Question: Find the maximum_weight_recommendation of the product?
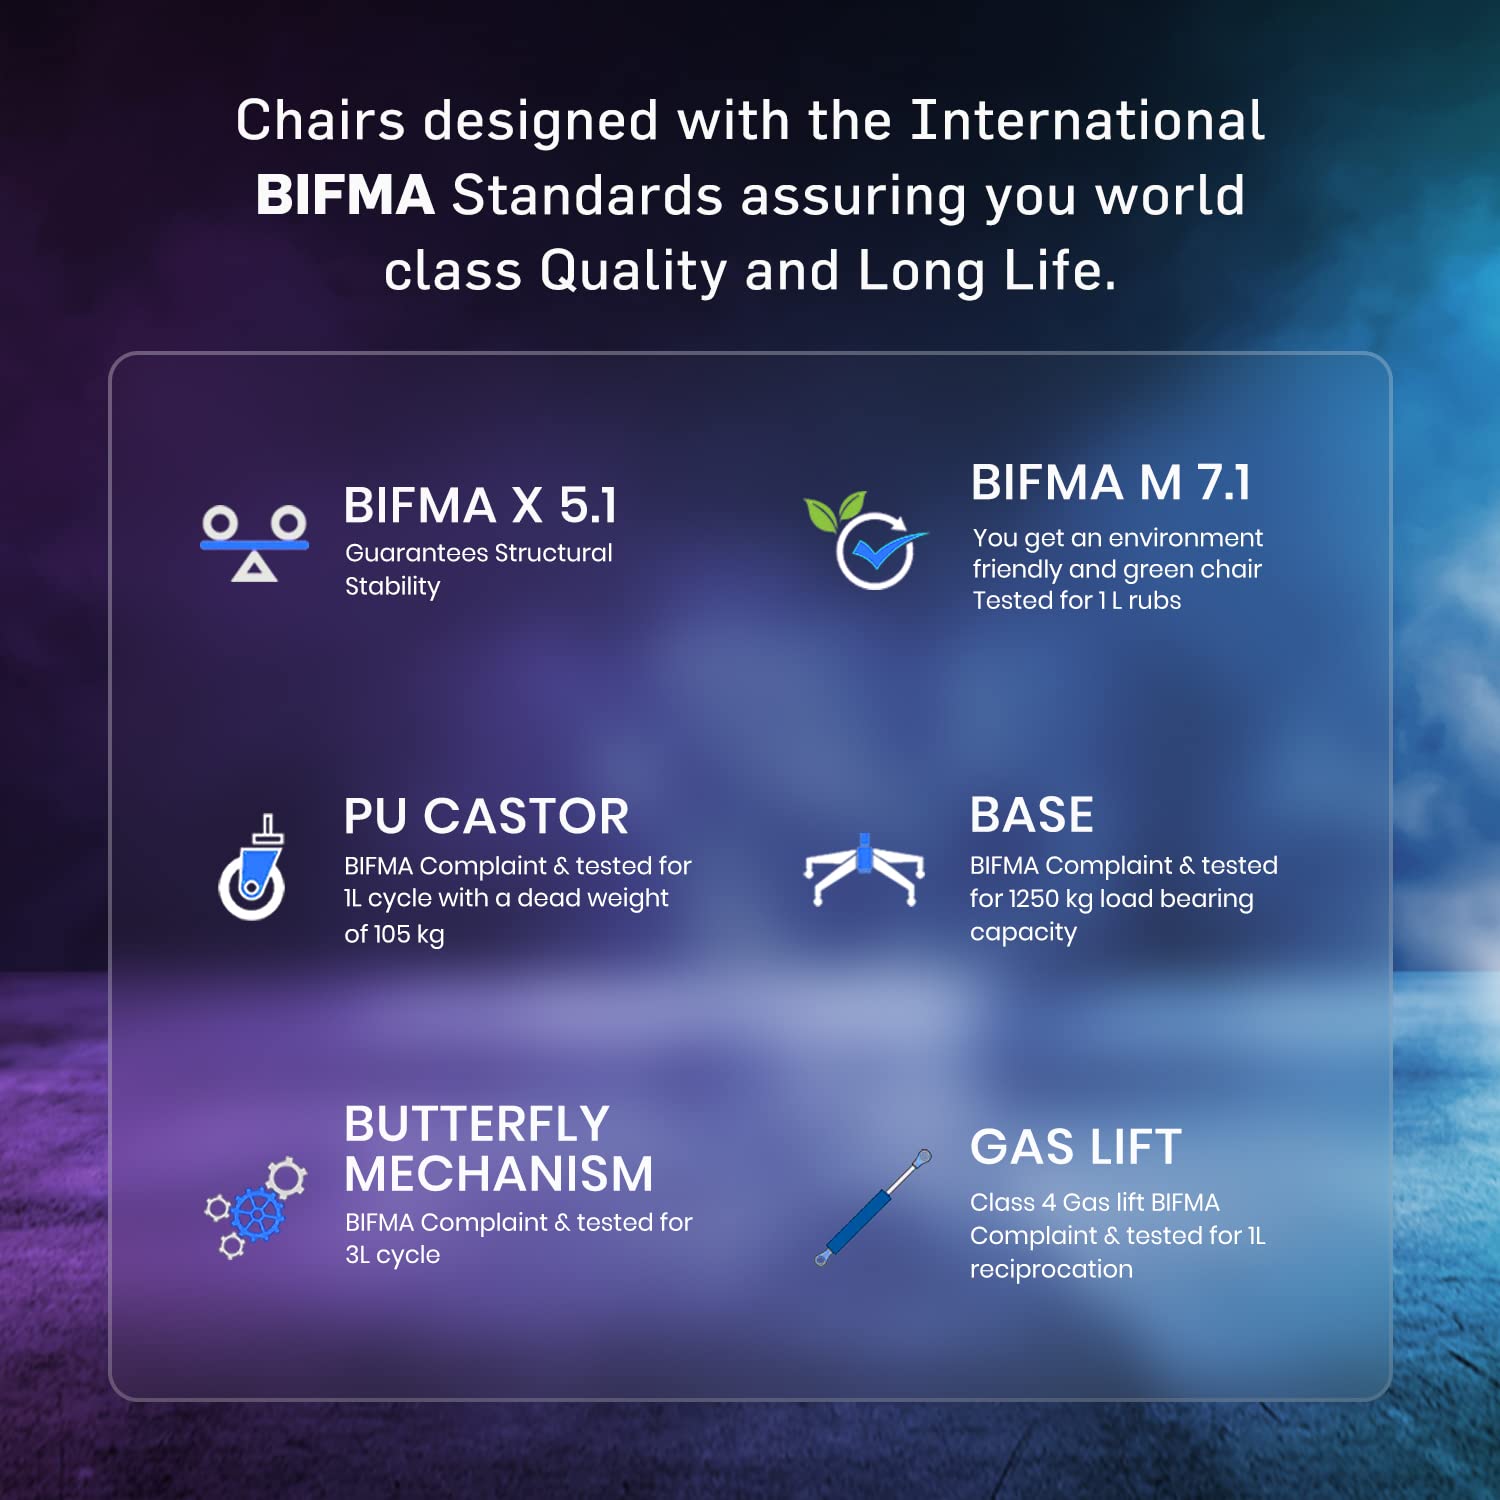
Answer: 1250 kilogram